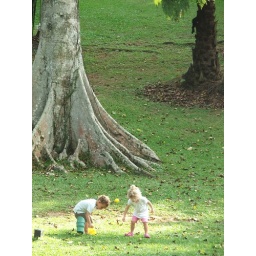
boy and girl playing under tree